Kawasaki Ki-100

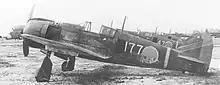
Ki-100-I-Ko Army Fighter Type 5 Mark 1a of 59th Sentai showing original faired rear fuselage

The Mitsubishi Ha-112-II was lighter than the Ha-140 and developed the same power but with much greater reliability. Three Ki-61-II-KAIs were modified to carry this engine as prototypes. Chief engineer Takeo Doi with two other engineers redesigned the Ki-61 airframe to accept the new engine. Their solution was to use a second skin to form a fairing riveted to the fuselage to smooth out the airflow behind the cooling flaps and multiple exhaust stubs of the new engine cowling. As this engine was lighter, they were able to remove the lead counterweight in the tail that balanced out the heavier Ha-140 engine.